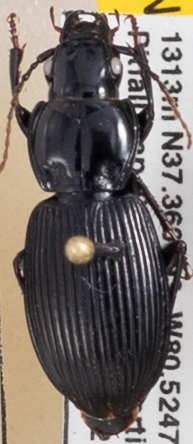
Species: Pterostichus coracinus
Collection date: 2019-07-02
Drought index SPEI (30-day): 0.678
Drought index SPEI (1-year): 2.09
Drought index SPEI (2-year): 2.09